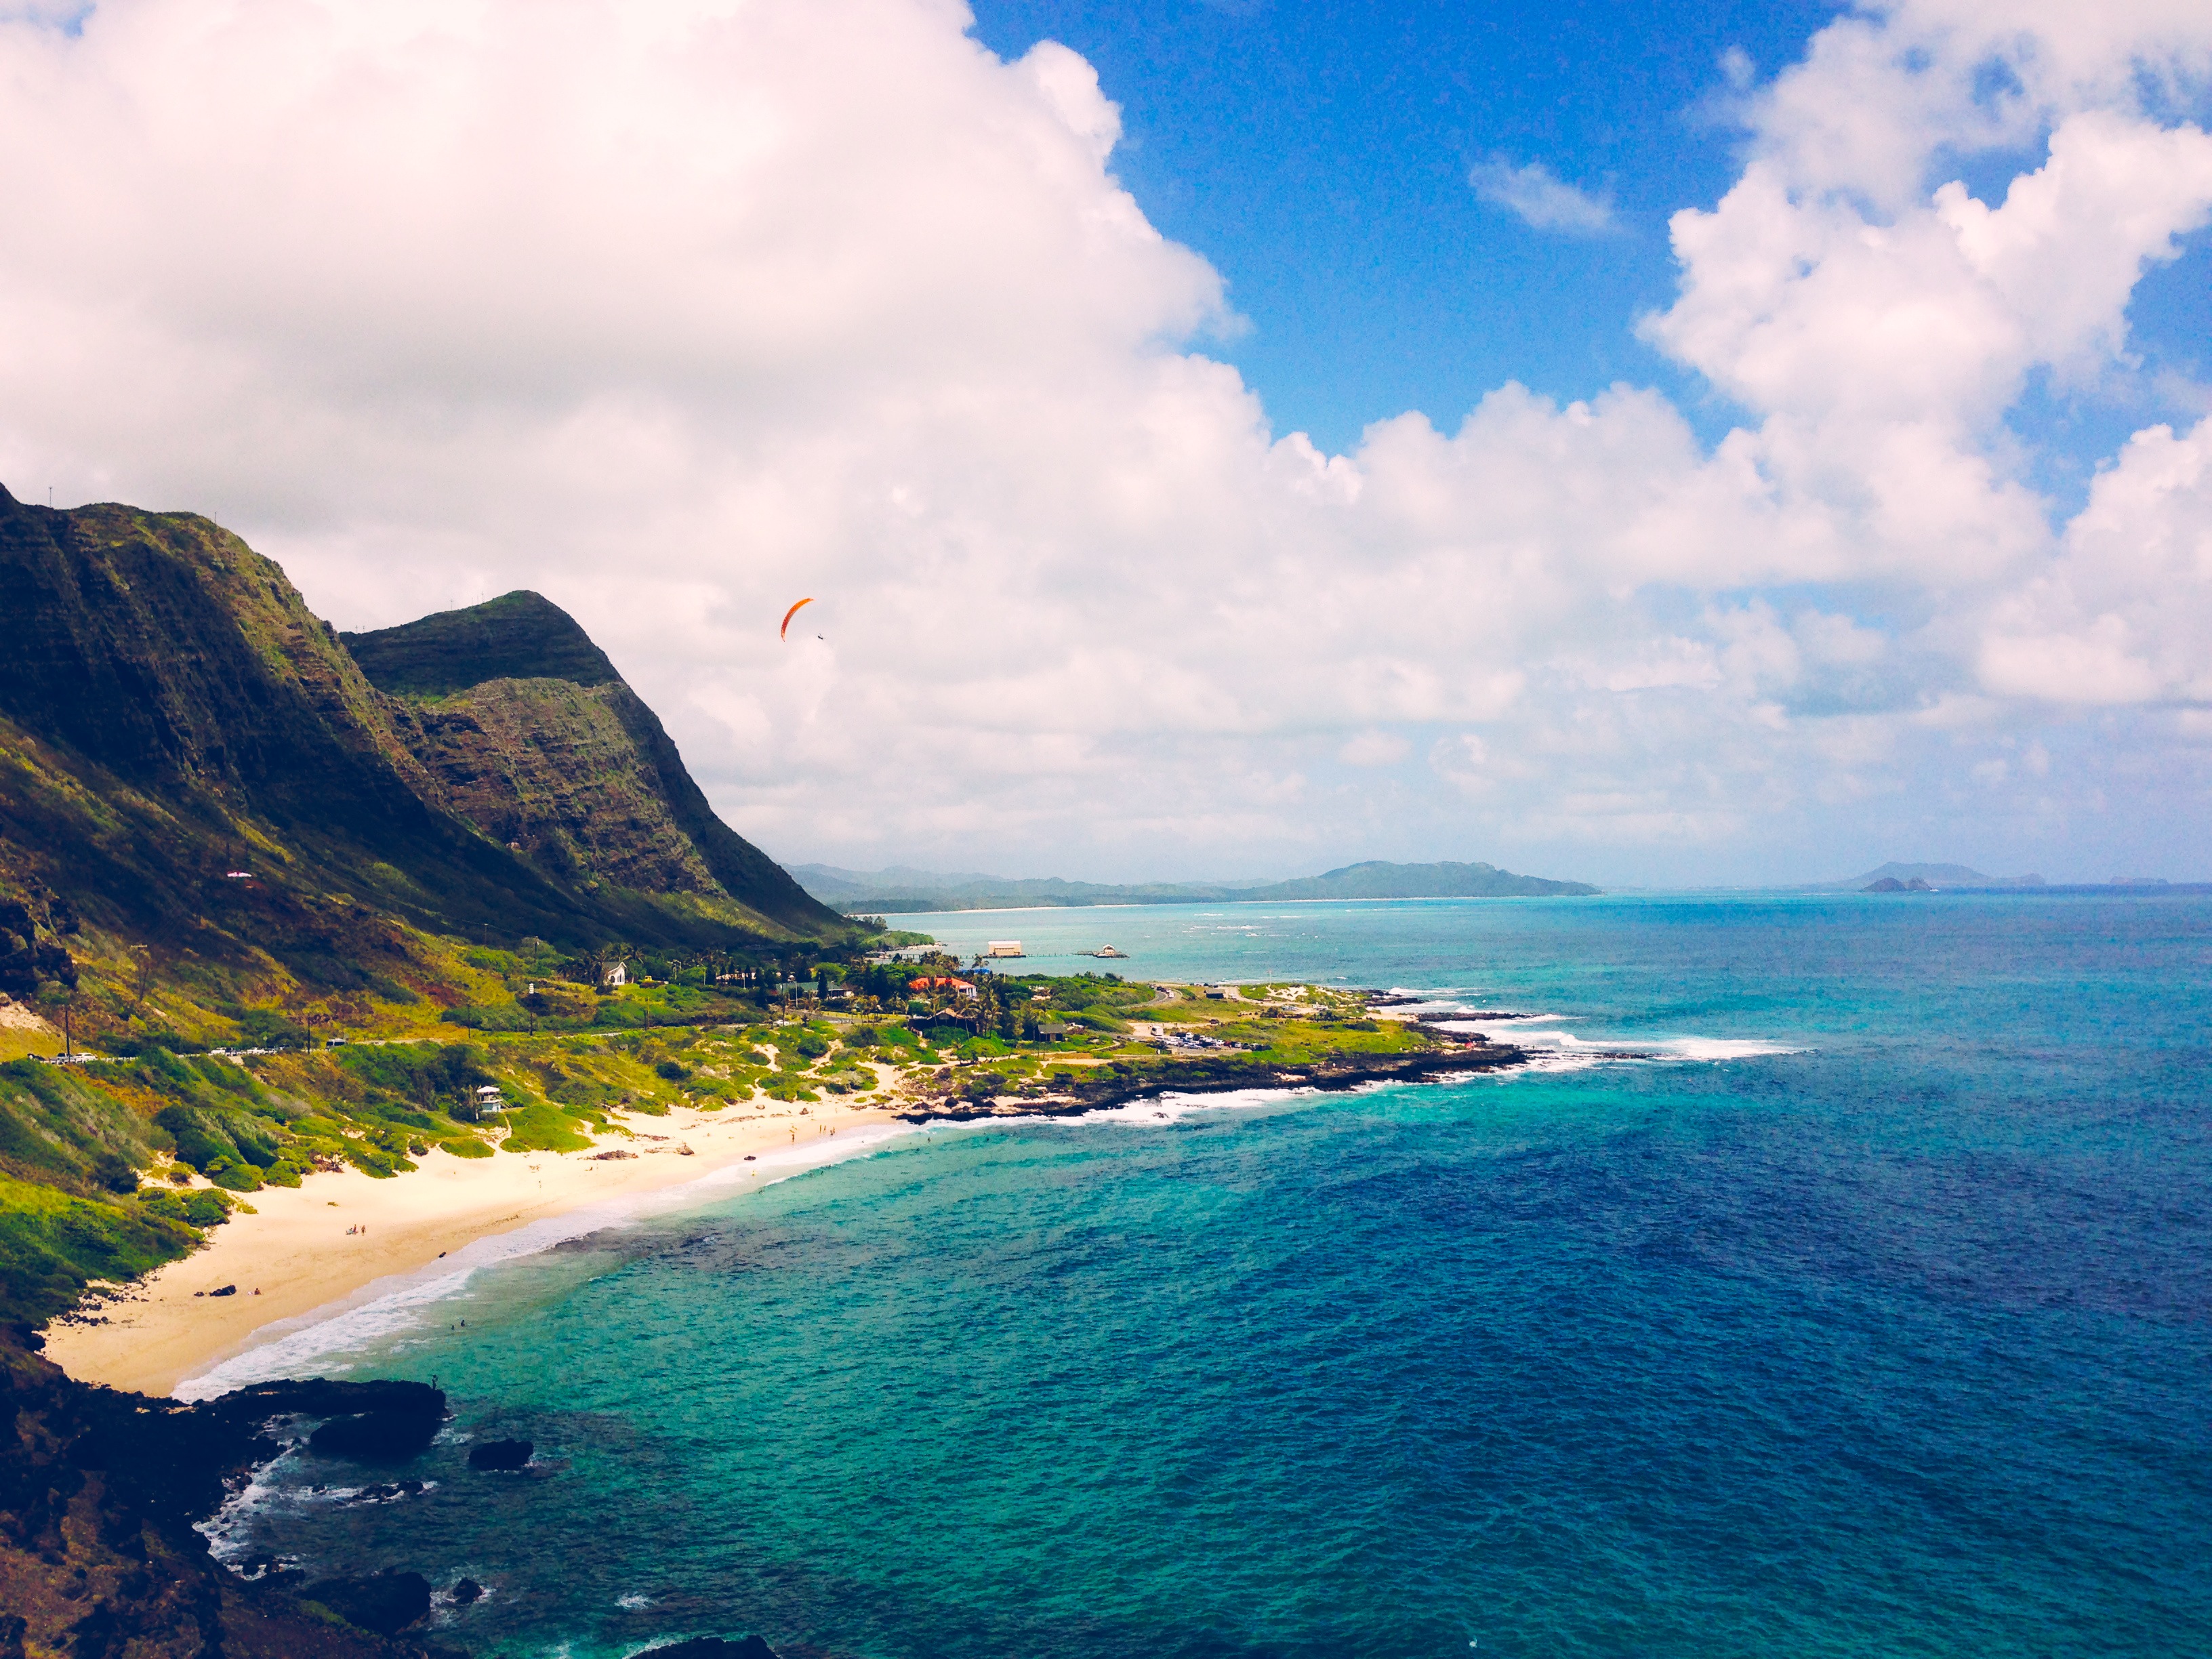
beach, sea, coast, ocean, shore, wave, summer, vacation, cliff, holiday, bay, island, terrain, body of water, caribbean, cape, islet, landform, geographical feature, wind wave